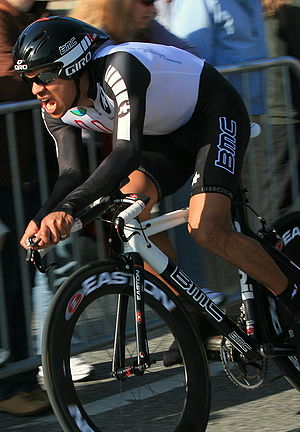
Antonio Cruz
Antonio Cruz er en amerikansk professionel cykelrytter, som cykler for det professionelle cykelhold BMC Racing Team.